Roxbury Community College

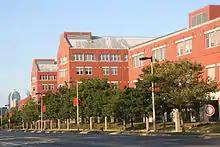

Founded in 1973, the , 6-building campus houses classrooms in addition to specialized science and computer laboratories. In 1984 the Boston Business School, founded in 1914, merged with the school. The campus also operates the Reggie Lewis Track & Athletic Center and the RCC Media Arts Center.